Paul Kelly (professor)

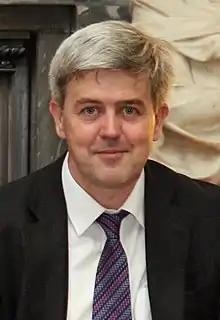
Kelly in 2013

Paul Joseph Kelly (born 1962) is Professor of Political Philosophy at the London School of Economics and Political Science (LSE), and Head of the Department of Government.